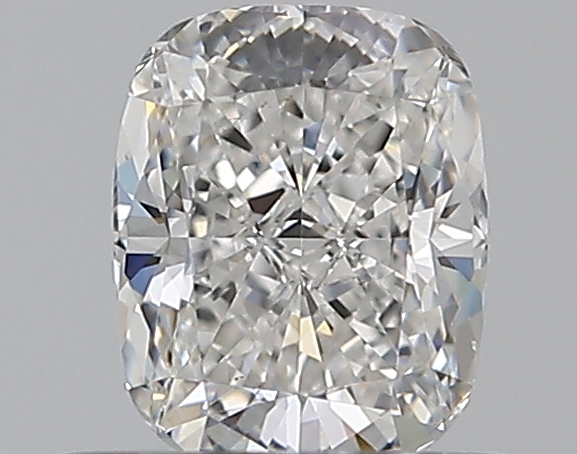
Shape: cushion
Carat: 0.5
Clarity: SI1
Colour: F
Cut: EX
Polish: EX
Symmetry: VG
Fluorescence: N
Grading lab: GIA
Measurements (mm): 5.17 x 4.16 x 2.82